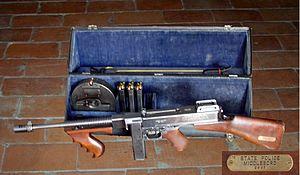
Le Thompson est un pistolet-mitrailleur américain créé par John T. Thompson et utilisé par les Alliés pendant la Seconde Guerre mondiale. Elle est chambrée pour la cartouche .45 ACP. Elle dispose du mode semi-automatique ou automatique.